Case study

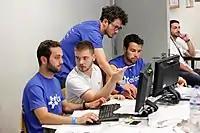
Engineering students participate in a case study competition.

Outside of law, teaching case studies have become popular in many different fields and professions, ranging from business education to science education. The Harvard Business School has been among the most prominent developers and users of teaching case studies. Teachers develop case studies with particular learning objectives in mind. Additional relevant documentation, such as financial statements, time-lines, short biographies, and multimedia supplements (such as video-recordings of interviews) often accompany the case studies. Similarly, teaching case studies have become increasingly popular in science education, covering different biological and physical sciences. The National Center for Case Studies in Teaching Science has made a growing body of teaching case studies available for classroom use, for university as well as secondary school coursework.